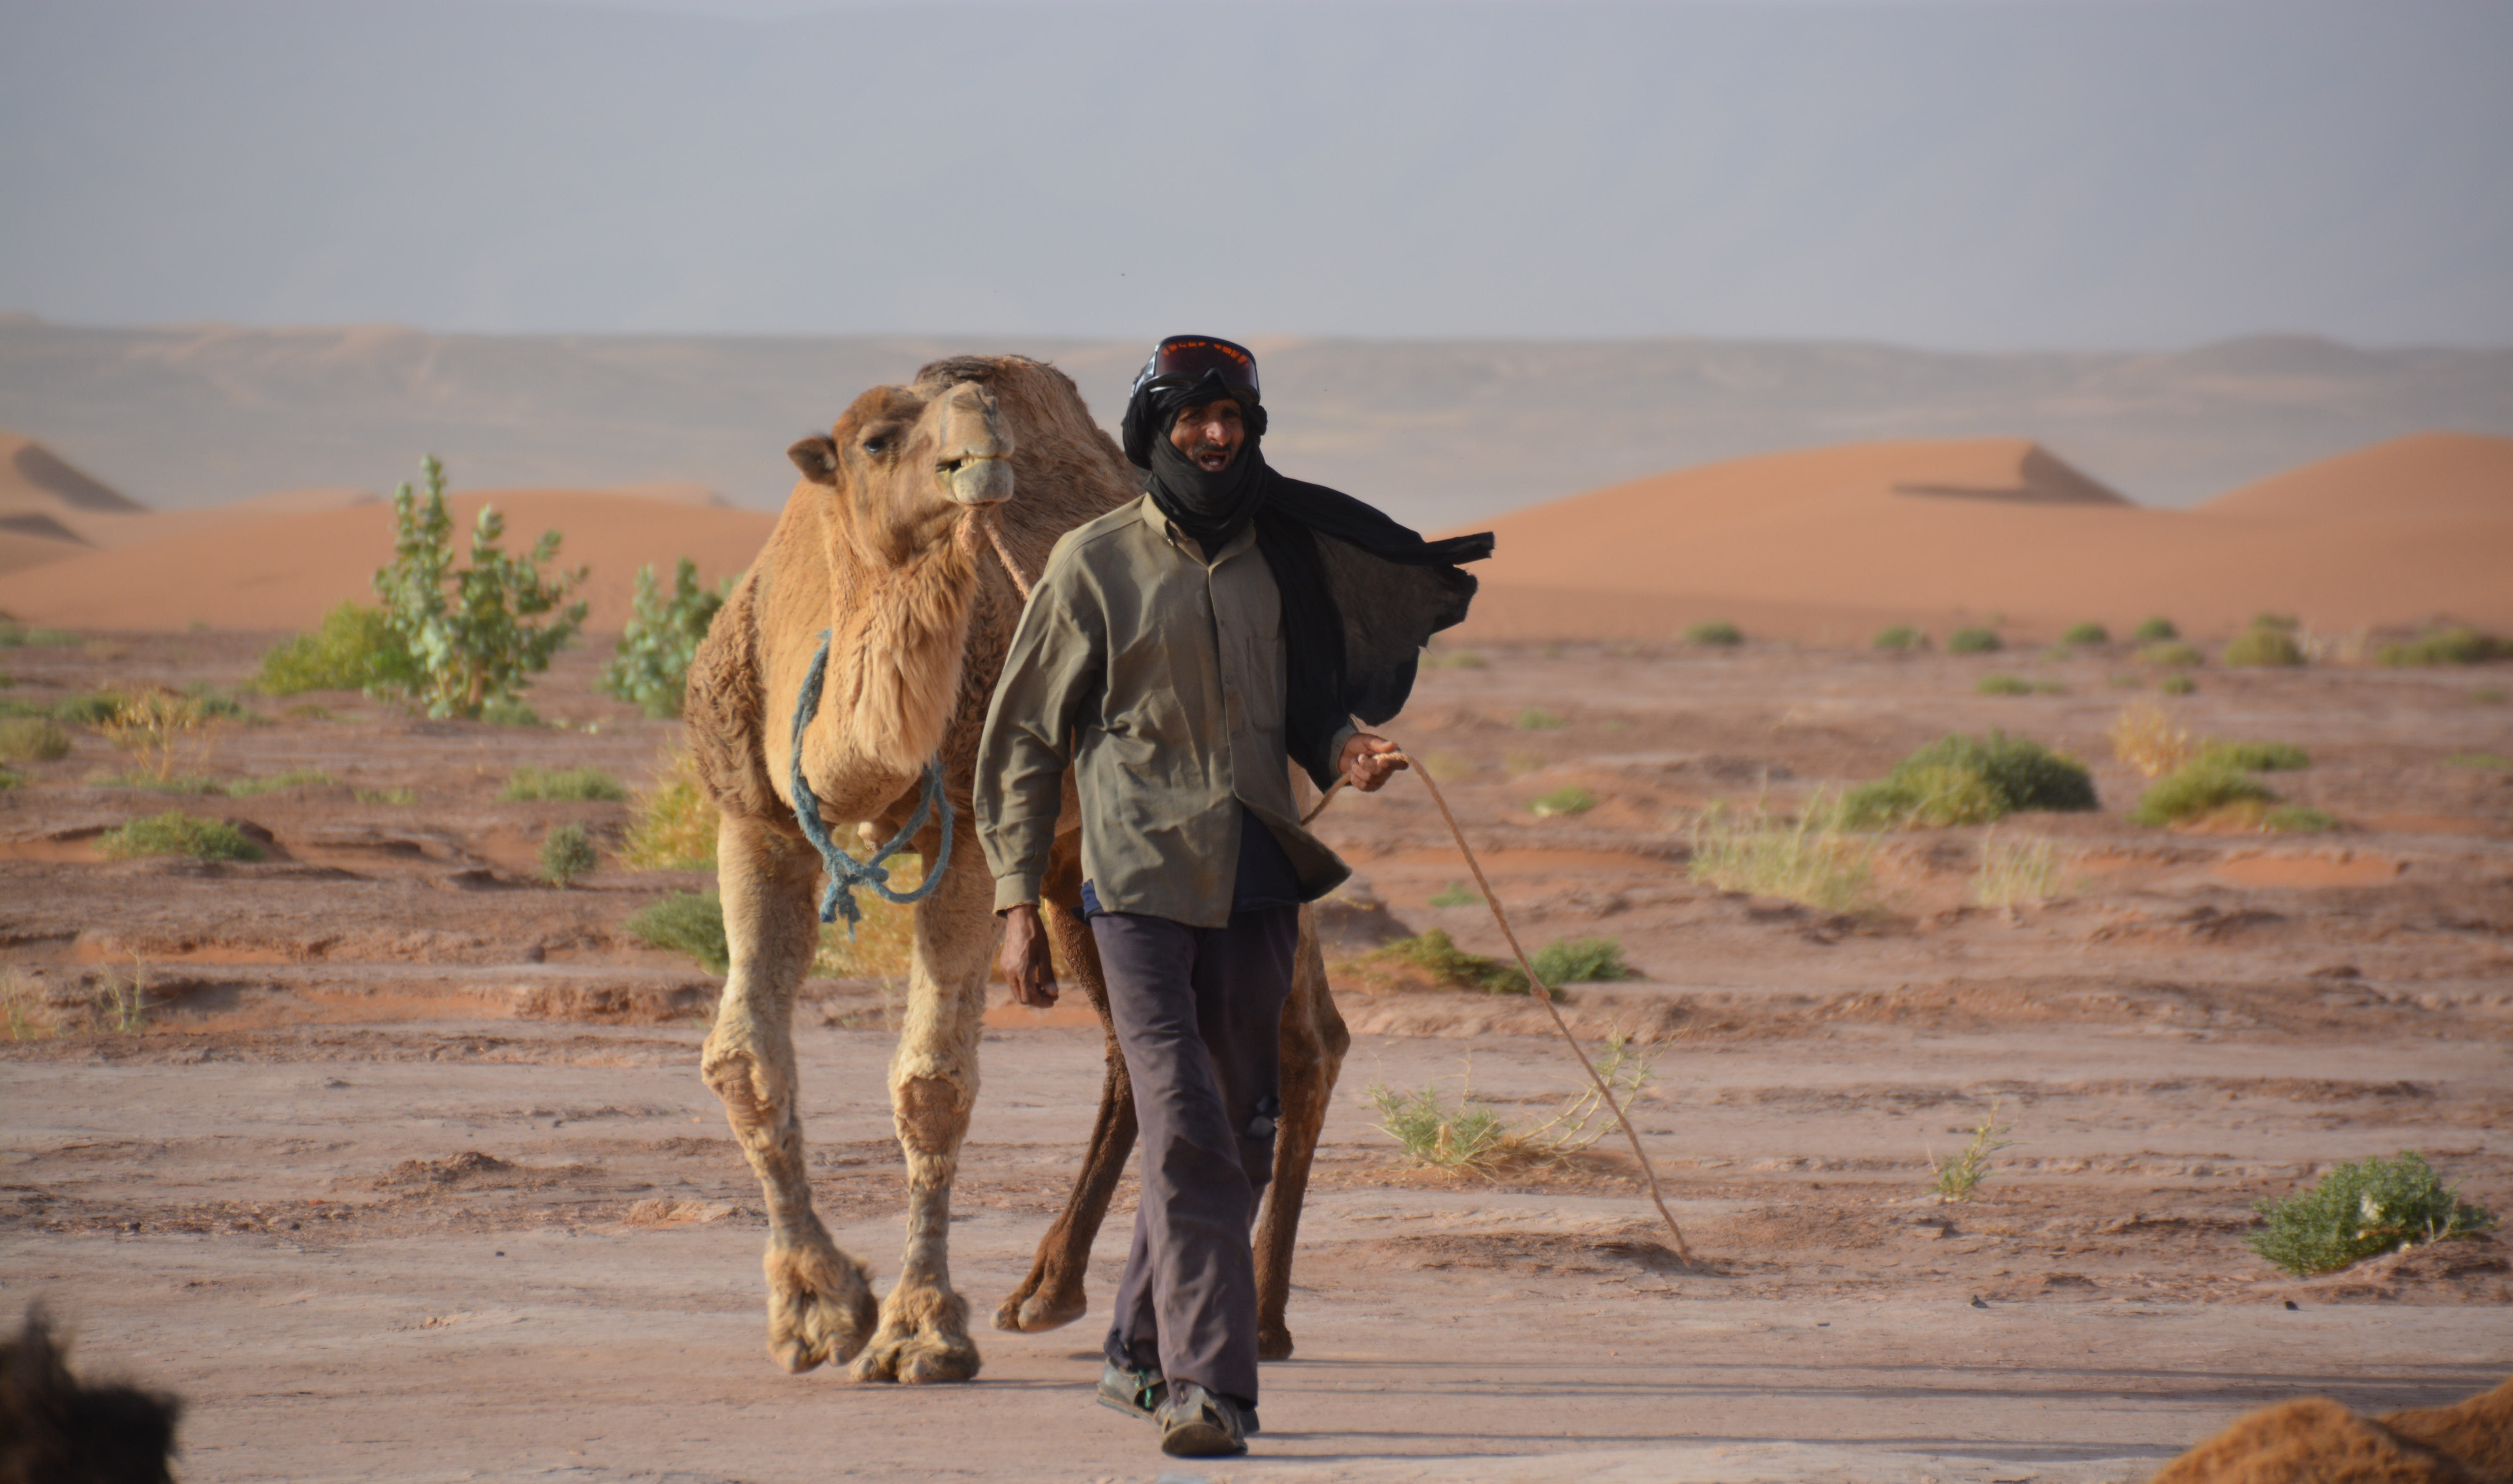
landscape, sand, desert, camel, mammal, savanna, dromedary, safari, bedouin, sahara, wadi, steppe, erg, natural environment, aeolian landform, camel like mammal, mustang horse, arabian camel